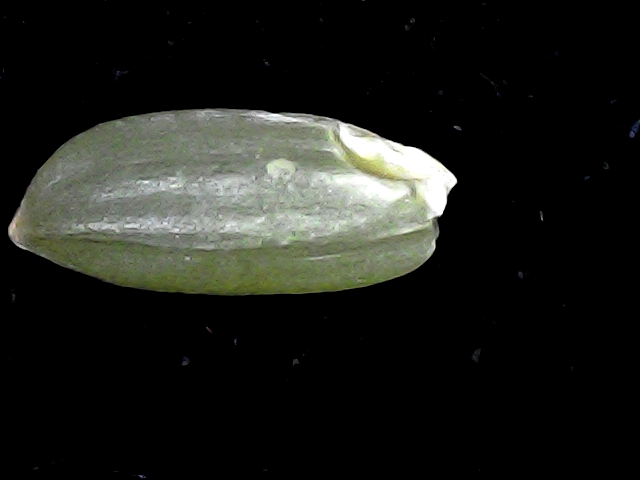
Rice variety: BD39